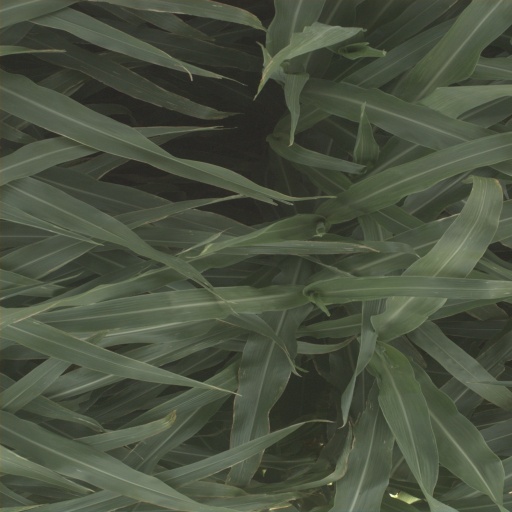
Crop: sorghum